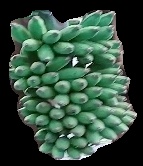
Variety: elakki-bale
Grade: grade1